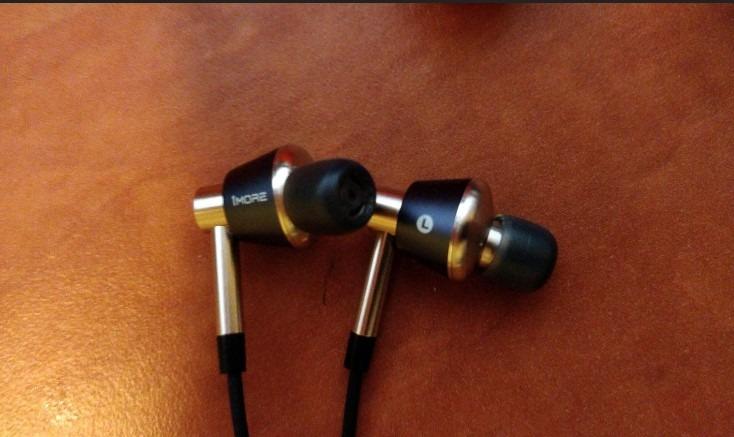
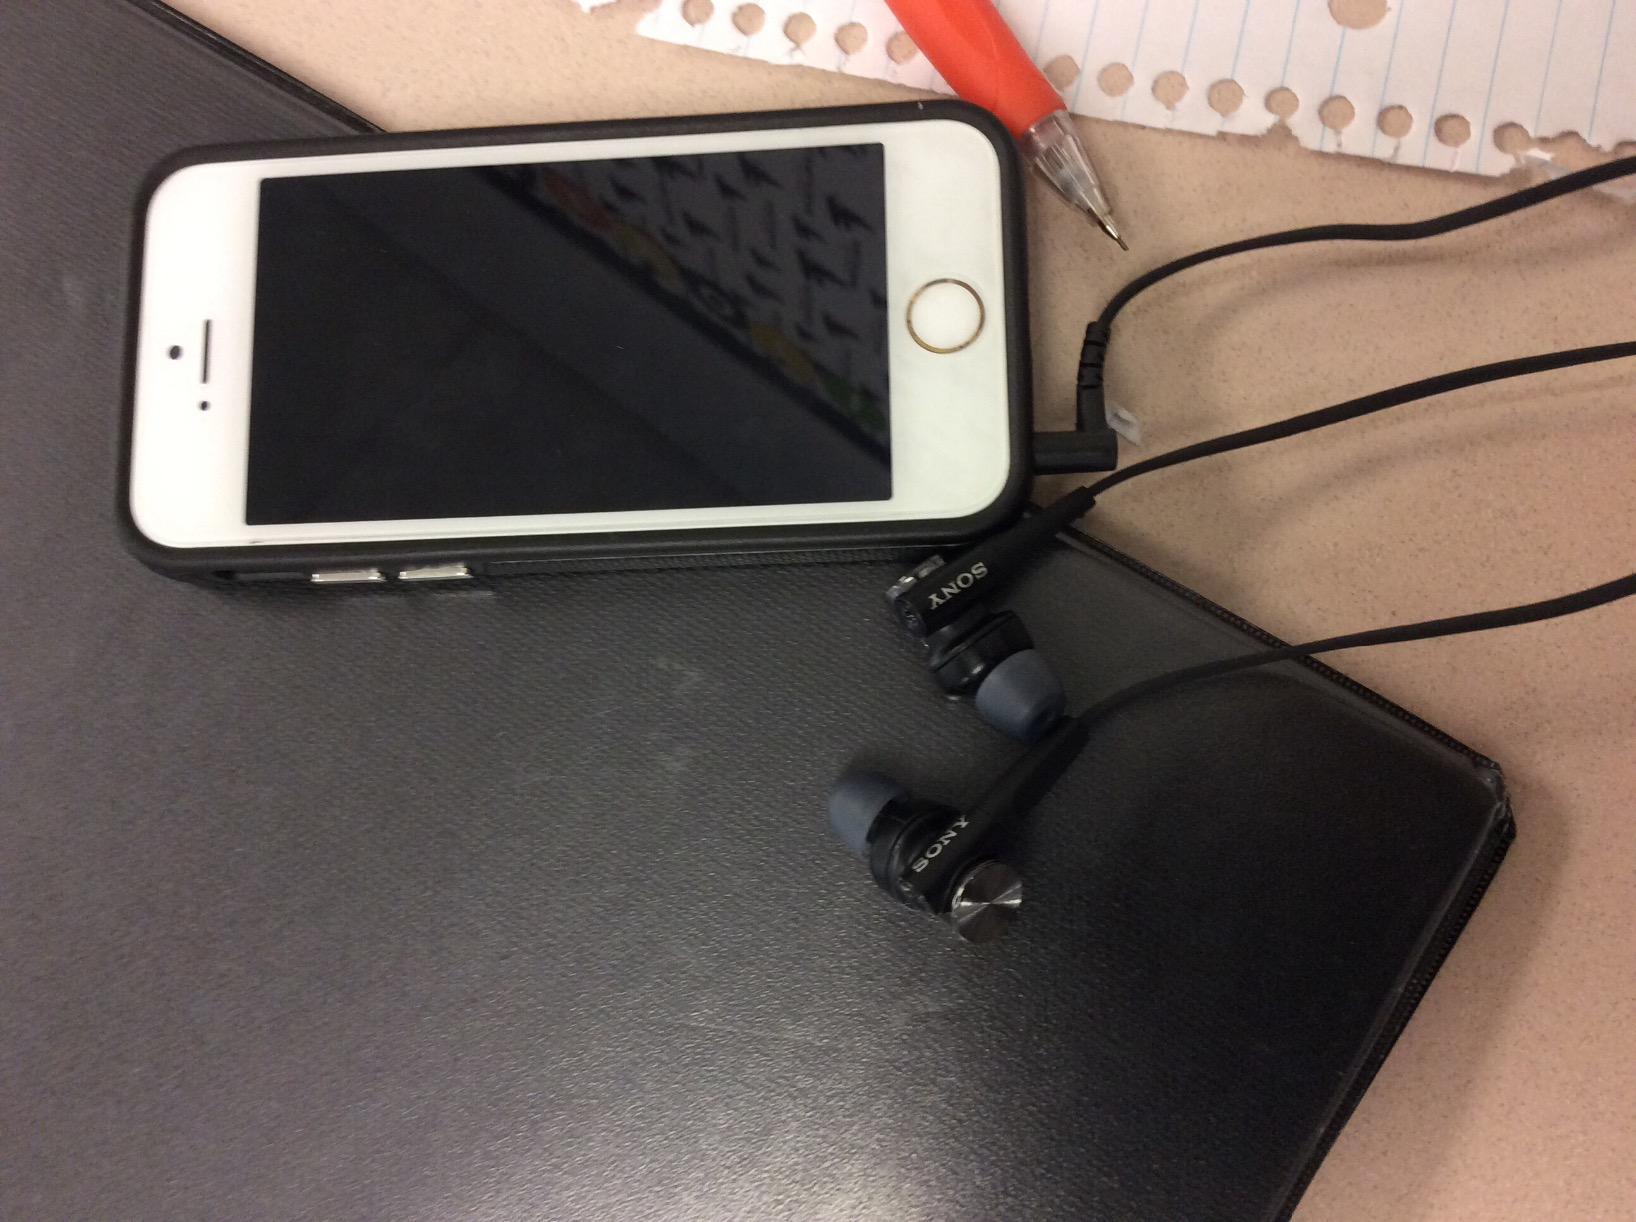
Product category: headphones
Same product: no